Jon Challinor

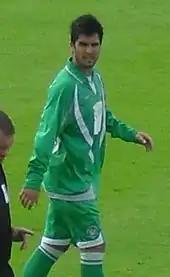
Challinor playing for Forest Green Rovers in 2009

He was sent out on loan for the start of 2009–10 to Cambridge's divisional rivals Forest Green Rovers for one month on 7 August 2009. Challinor made his debut the following day in a 2–1 home defeat against Kettering Town, going on to make seven appearances at Forest Green. Forest Green had been interested in taking Challinor on another loan, until appointing a new manager. He left Cambridge on loan again after joining Conference Premier rivals Mansfield Town on a two-month loan on 20 November 2009. Challinor made a scoring debut for Mansfield with the equalising goal from close range in a 1–1 draw at home to Eastbourne Borough on 21 November 2009. After making six appearances and scoring one goal in his loan spell, Challinor signed permanently for Mansfield for the rest of the season on 6 January 2010. He was released by Mansfield at the end of 2009–10, having made 15 appearances and scored two goals after signing permanently.